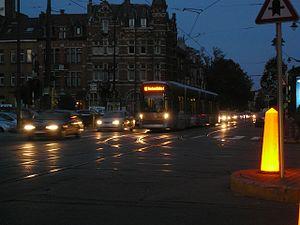
Tramway de Bruxelles - La motrice 3028 sur la ligne 82 à Schweitzer vers Berchem Station.
La ligne 82 du tramway de Bruxelles est une ligne de tramway créée le 4 décembre 1993, qui relie Berchem Station et Drogenbos Château. Avant le 2 juillet 2007, elle reliait Berchem et le square Montgomery, elle fut ensuite modifiée vers son trajet actuel dans le cadre de la restructuration du réseau de la STIB.